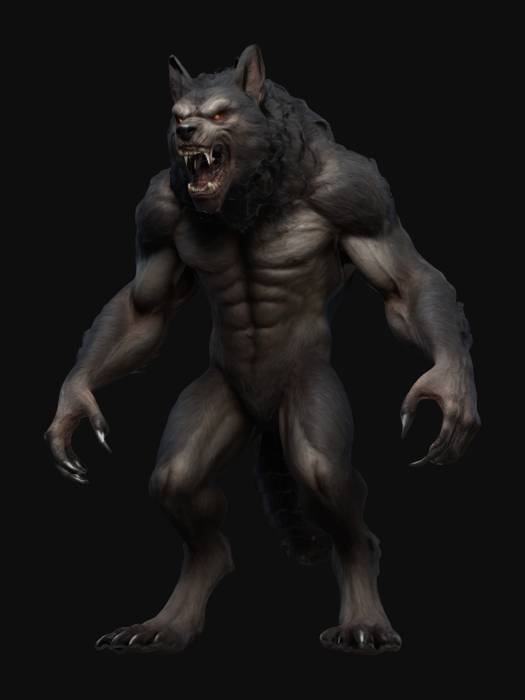
미적 점수 (1~10점): 8